When Knights Were Bold (1908 film)

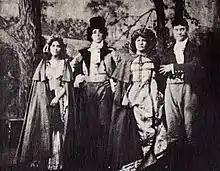
l to r: Linda Arvidson, D. W. Griffith, May Robson(usually listed as unknown) and Harry Solter.

When Knights Were Bold is a 1908 silent film short directed by Wallace McCutcheon and produced by the Biograph Company. It is based on a very successful 1906 Broadway play of the same name (over 500 performances by 1908) written by Harriett Jay(under the alias Charles Marlowe) and starred a young Pauline Frederick, George Irving and veteran comic Francis Wilson. The film survives today and is noteworthy for the appearance of D. W. Griffith in an acting role before he started directing for Biograph.